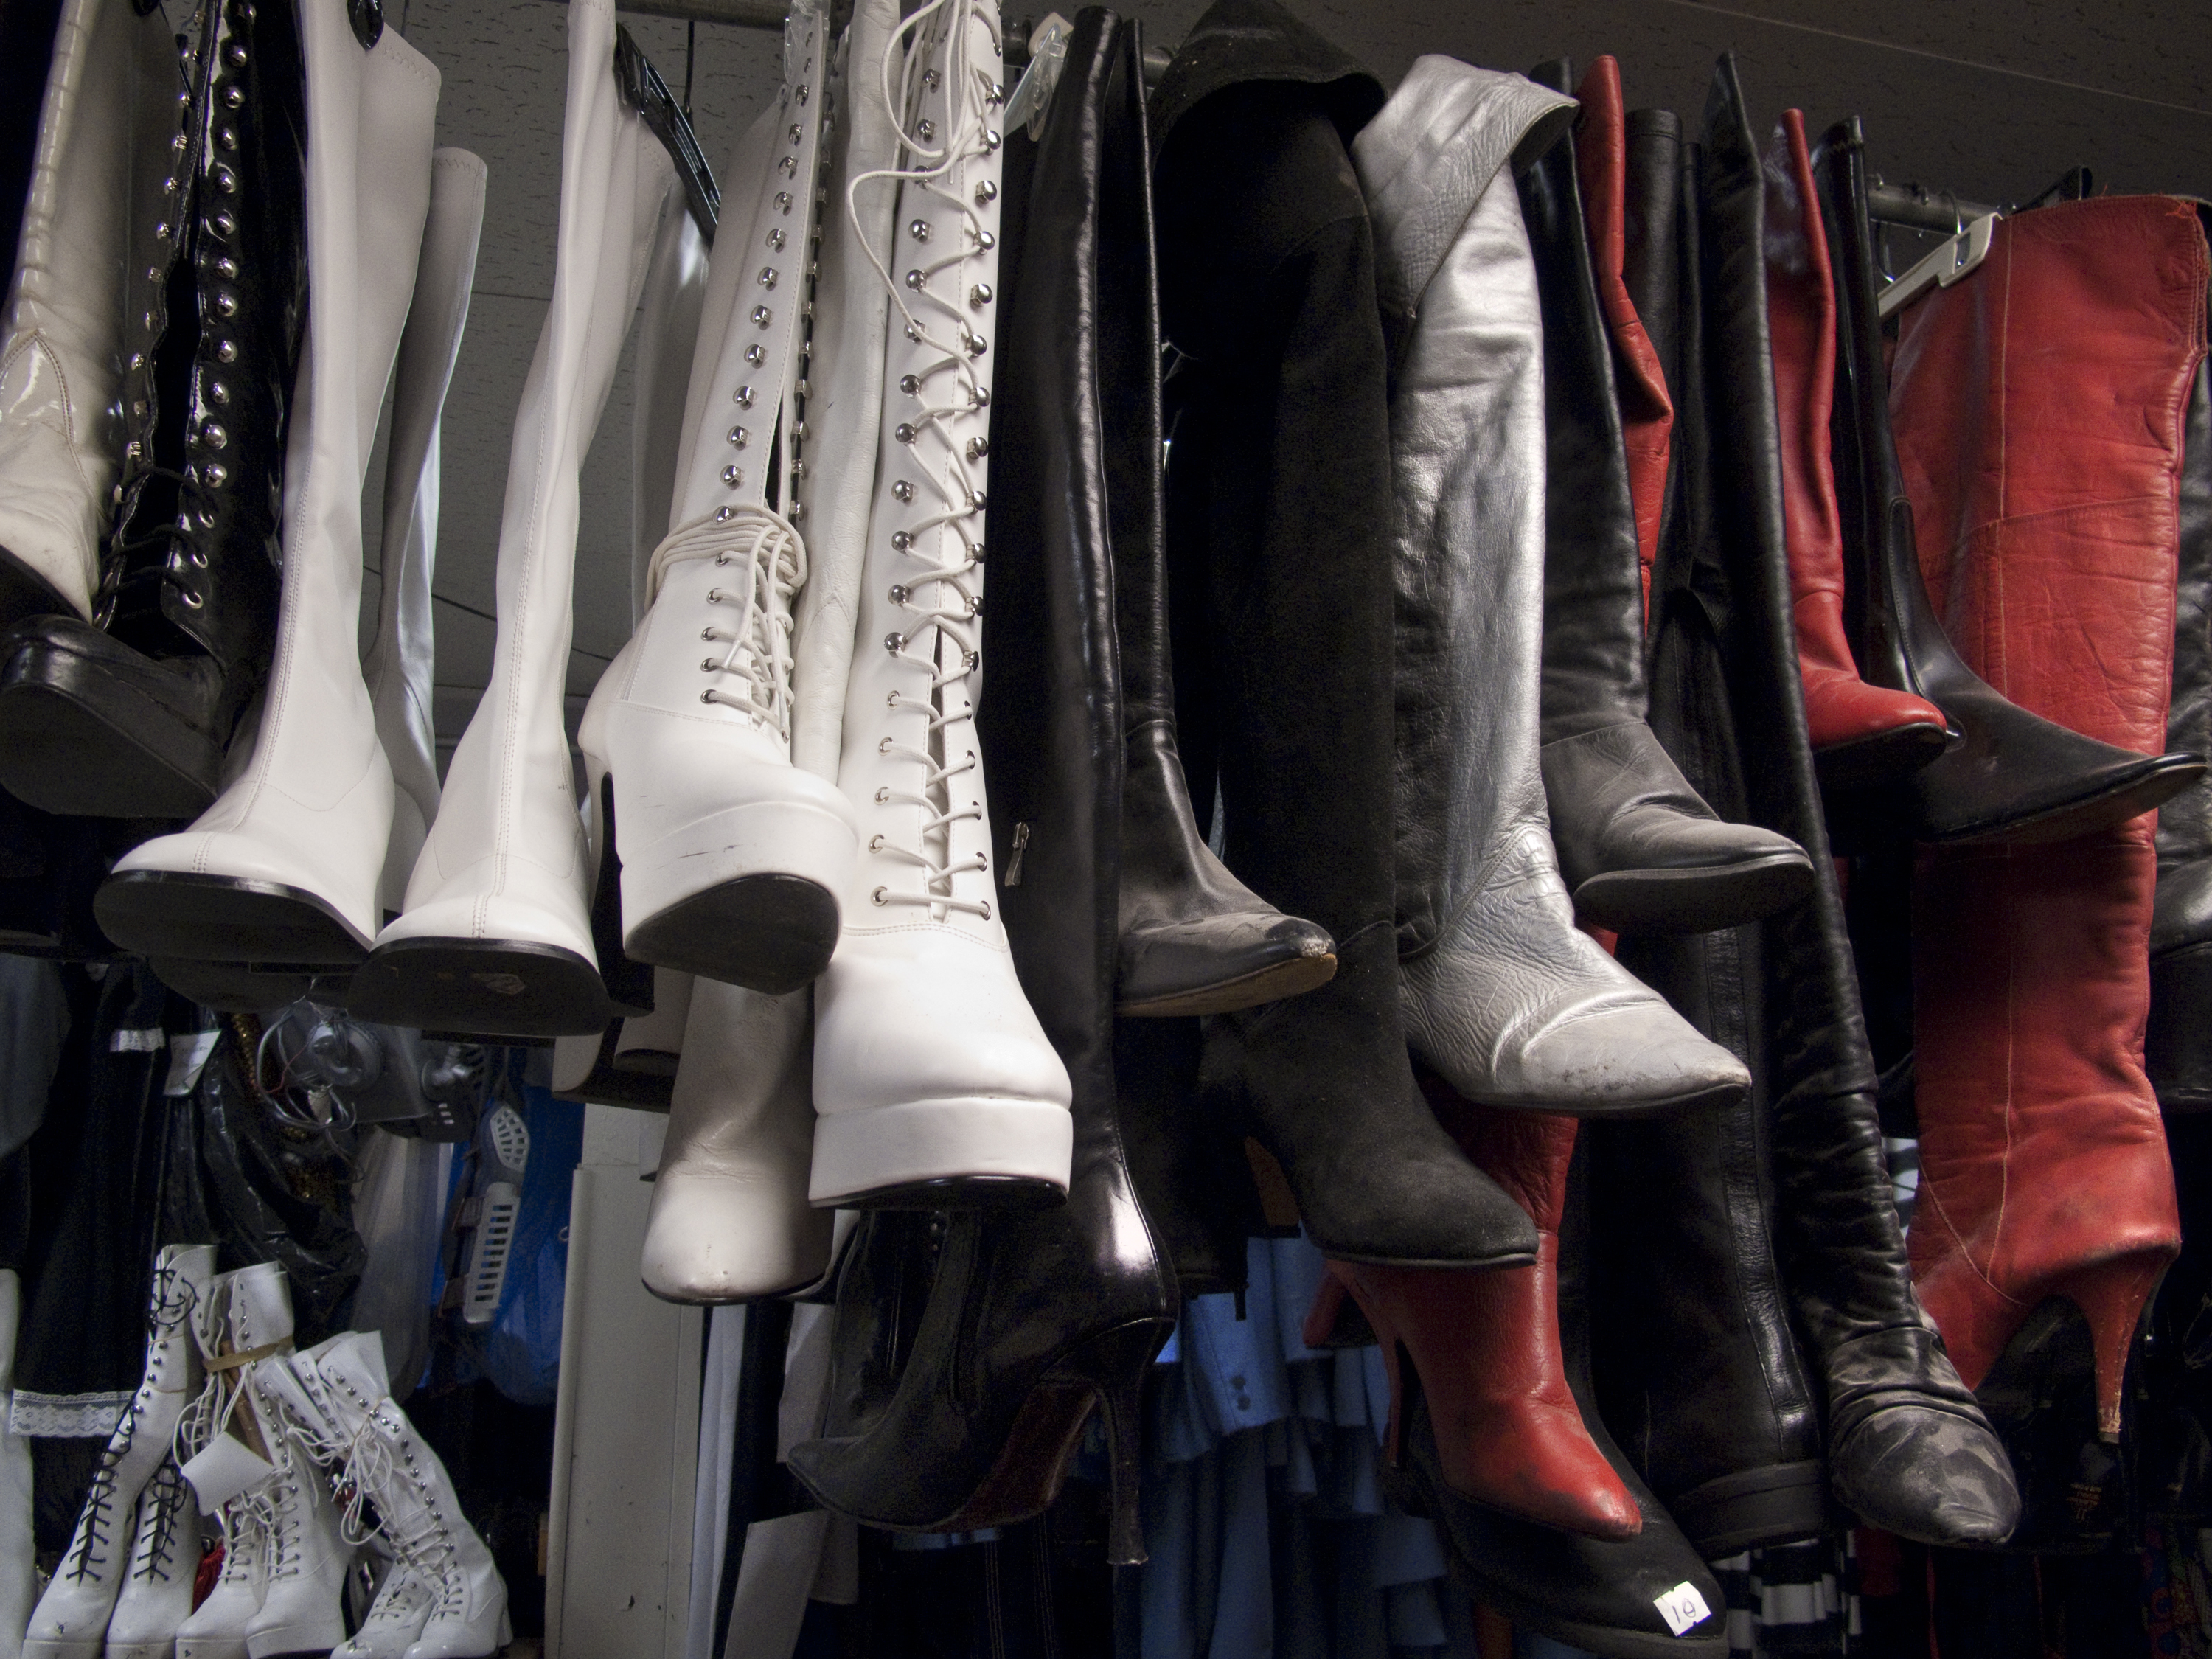
shoe, leather, boot, fashion, clothing, black, outerwear, boots, sneakers, footwear, costume, sacramento, 1970s, high heeled footwear